Hybrid rail

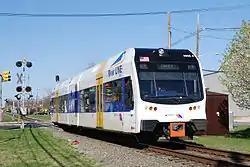
NJT's River Line was the first hybrid rail service in North America

Hybrid rail combines technical and operational features associated with both light rail and commuter rail, but it remains distinct from either mode. The "hybrid" nomenclature is derived from the modal convergence of both commuter and light rail operational aspects. In practice, it employs lightweight, self-propelled DMUs operating on existing national freight rail infrastructure. The Federal Railroad Administration (FRA) classifies these services as operating with vehicles that do not meet Tier I crashworthiness standards, requiring temporal separation from freight traffic under shared-use agreements. This regulatory distinction is based on safety compliance rather than service characteristics.